2023 Wanneroo bushfire

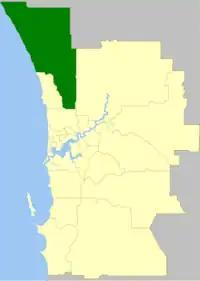
A map showing the City of Wanneroo in Western Australia. The adjoining metropolitan LGA to its right is the City of Swan, also affected.

The City of Wanneroo is a peri-urban city in the Perth greater metropolitan area. Wanneroo lies 28 km north of the Perth central business district. It comprises some 36 suburbs. On census day 2021, the population of Wanneroo was 209,111 living in 78,029 dwellings.